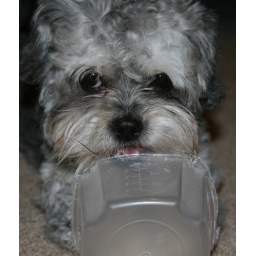
I can't even tell you how many of these plastic bowls Abby has destroyed over the years.